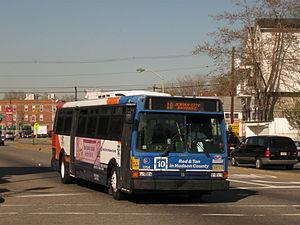
Stagecoach est un groupe de transport britannique d'envergure internationale. Coté à la Bourse de Londres, il fait partie de l'indice FTSE 250. Basé à Perth, en Écosse, il exploite des réseaux de bus express, de trains et de tramways, ainsi que des lignes de navires transbordeurs au Royaume-Uni, en Amérique du Nord et en Nouvelle-Zélande. Il fut créé dans les années 1980 par son président actuel, Brian Souter, et sa sœur, Ann Gloag.